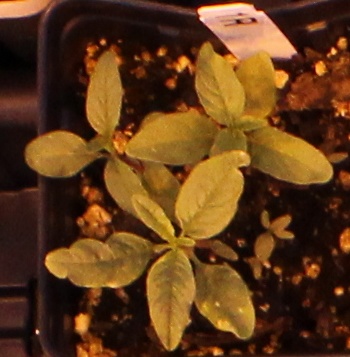
Label: Waterhemp